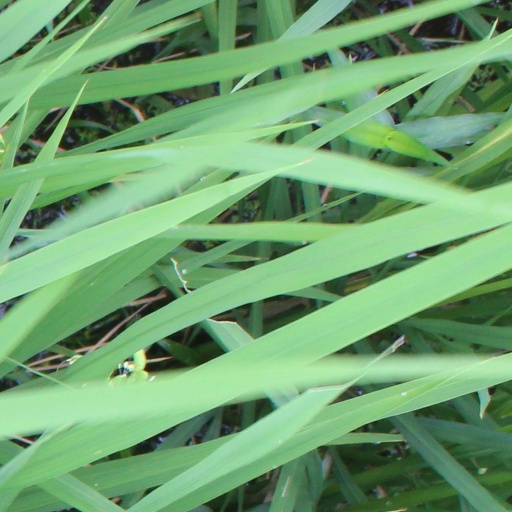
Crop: rice